Donald A. Hall

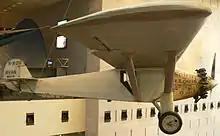
"Spirit of St. Louis" hanging in the National Air and Space Museum

Only days later, Ryan Airlines received an inquiry from Robertson Aircraft Corp. of St. Louis asking if they could design and build an aircraft capable of flying nonstop from New York to Paris. Ryan Airlines responded in the affirmative and after all the other potential manufacturers had said no, Charles Lindbergh finally traveled to San Diego on 21 February 1927 to inspect the Ryan Airlines facility. There he met Donald Hall for the first time. After touring the facility with the new owner Benjamin Franklin Mahoney, Lindbergh met and discussed the project with Donald A. Hall in his second story office. Lindbergh wanted to decide if the company could really deliver on the proposed aircraft.